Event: Nepal Earthquake
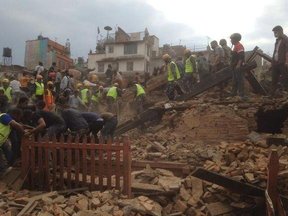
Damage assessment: damage